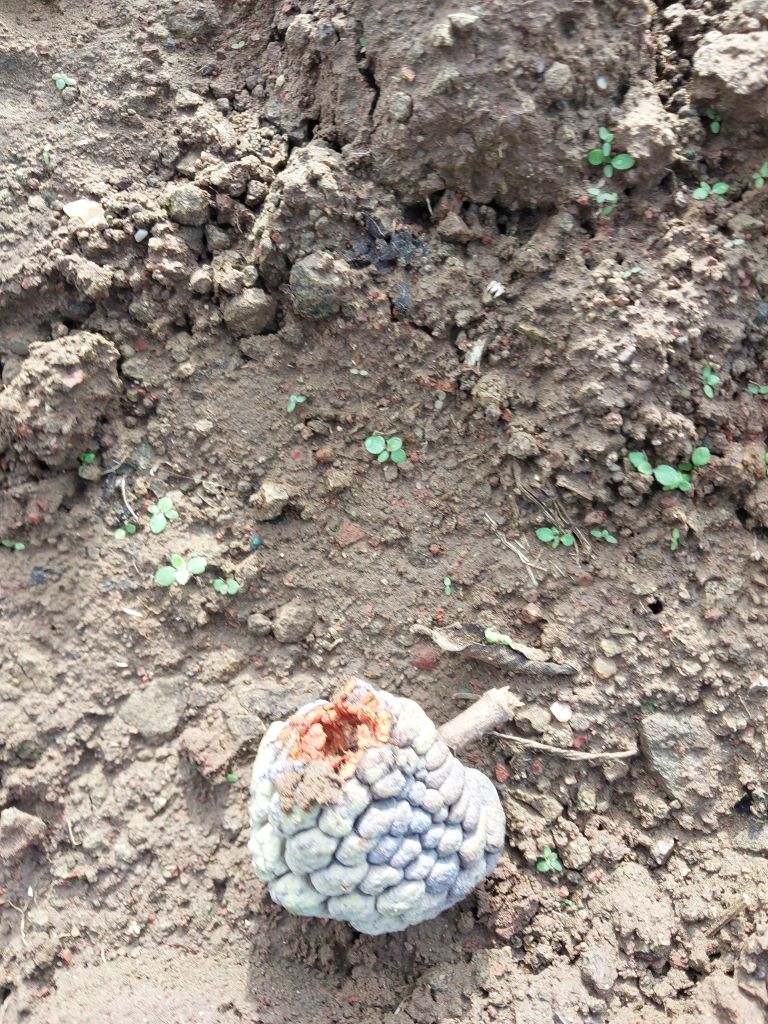
Disease label: Blank Canker